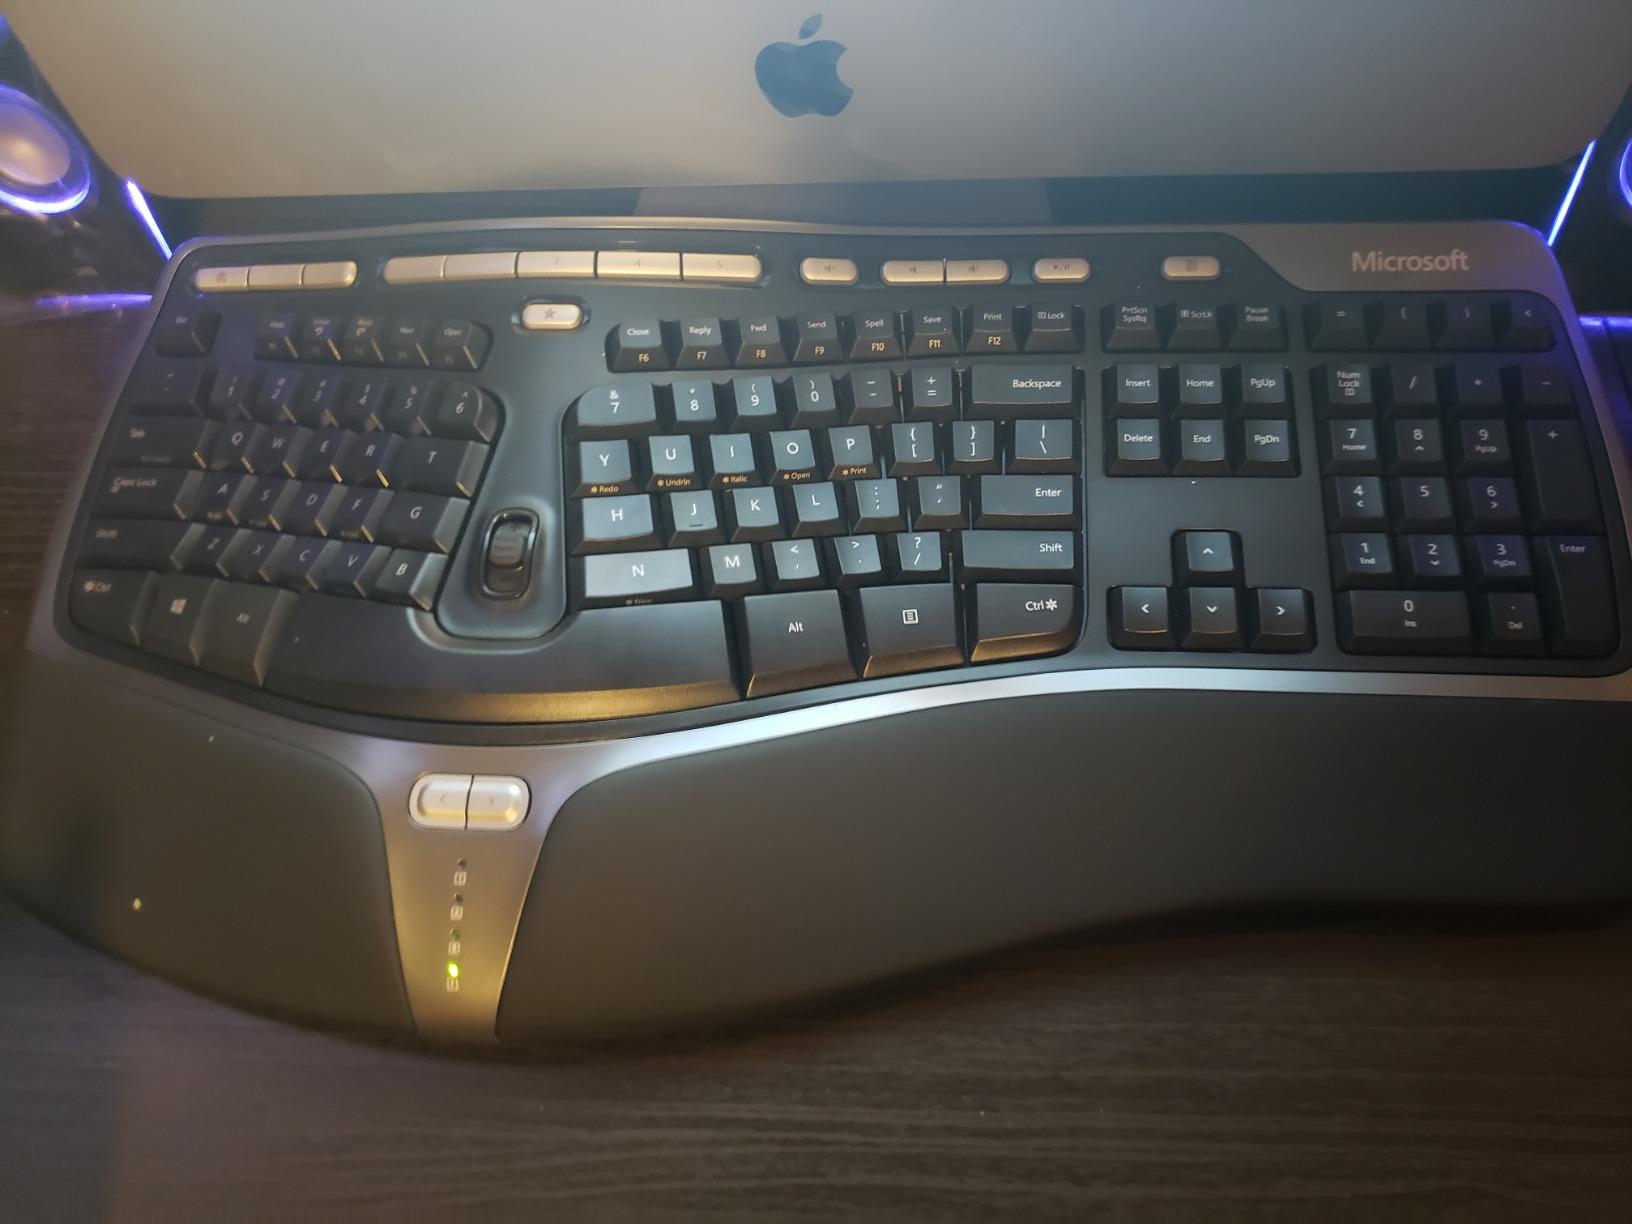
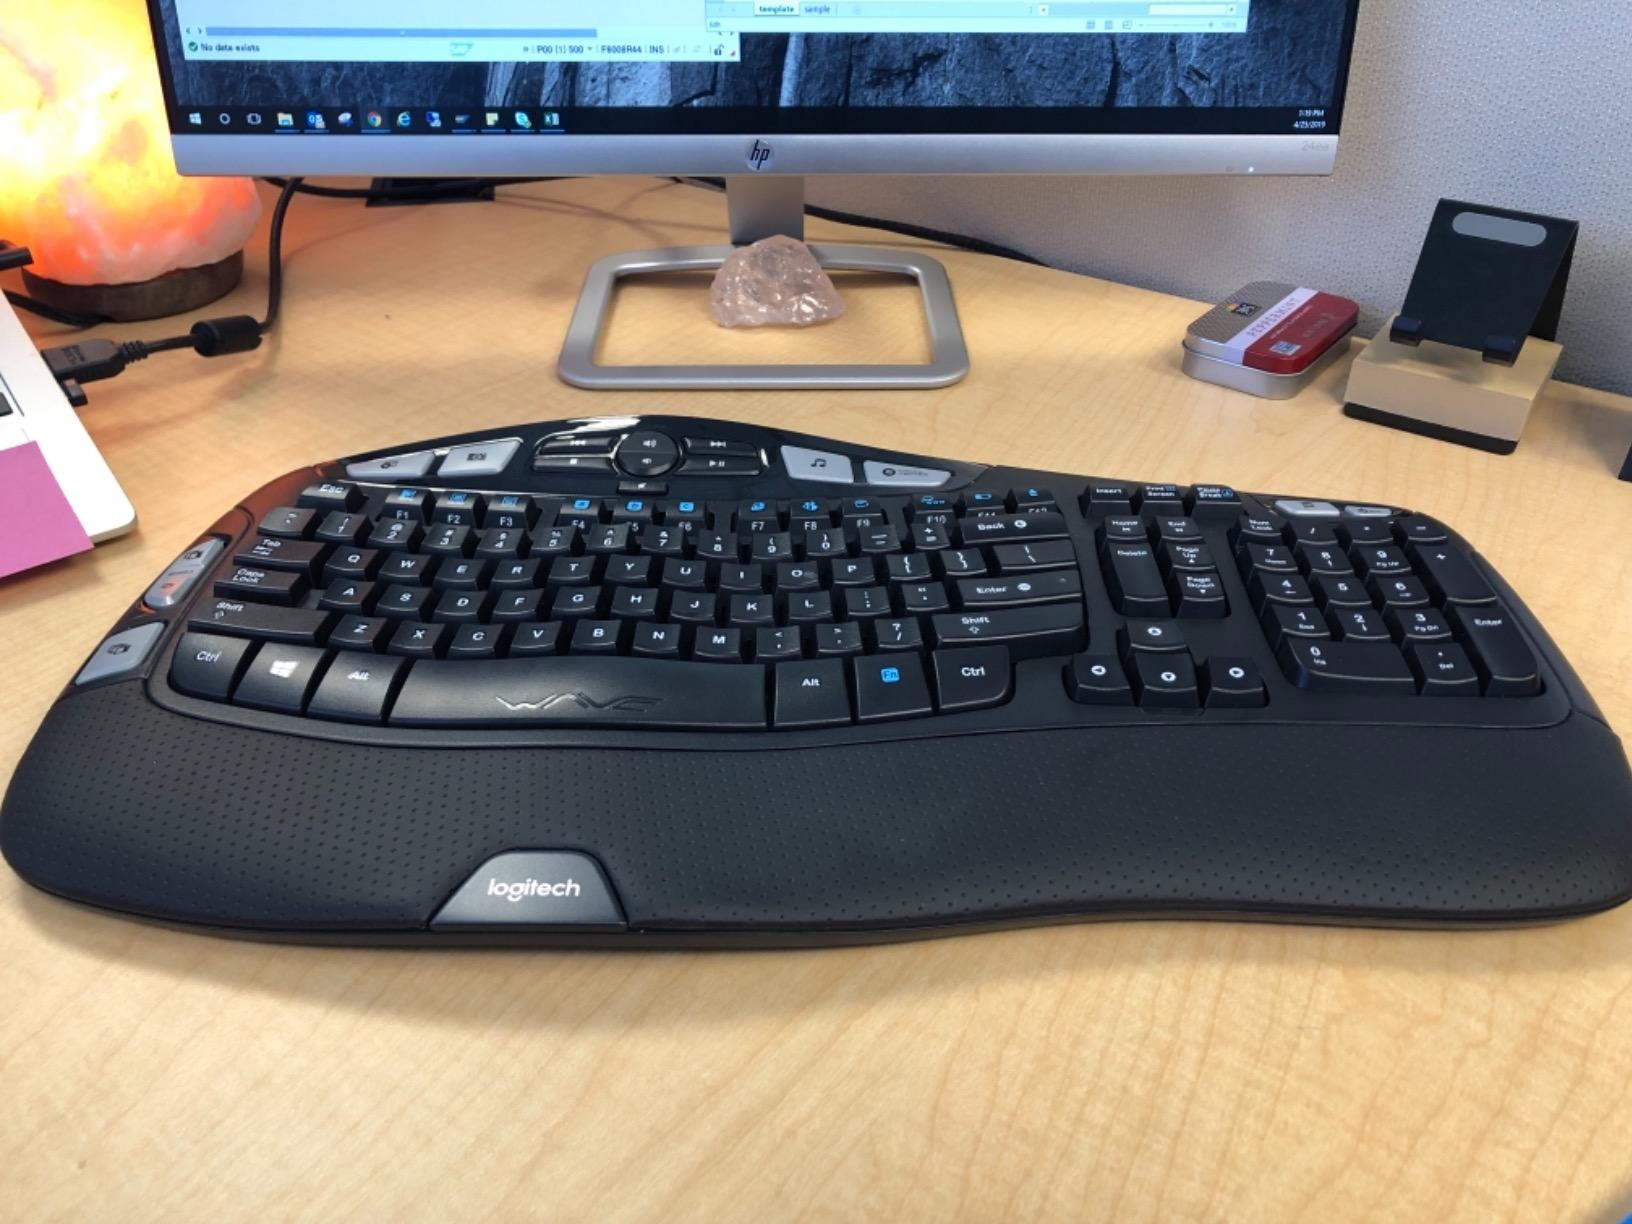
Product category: keyboard
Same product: no